Penlee House

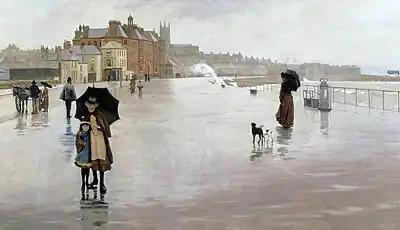
The painting was sent to the Royal Academy in 1889 but was not hung. It is believed that the committee thought the painting too 'French' in style. When the painting first came into the possession of Penzance Town Council, it was not displayed as it was decided that tourists would be put off by the depiction of Penzance in the rain. Nowadays, it is one of the most popular works in the collection.

The collections housed within the museum were originally taken from what remained of the Penzance Natural History and Antiquarian Society collection (founded in 1839) which was originally housed within the dome of the Market House in Penzance. During the 1990s, Penzance Town Council conducted a major refurbishment of the building providing up to date facilities for housing its important and historic art collection. On the first floor, there are rooms dedicated to the archaeology and social history of the Penwith (Land's End) peninsula.